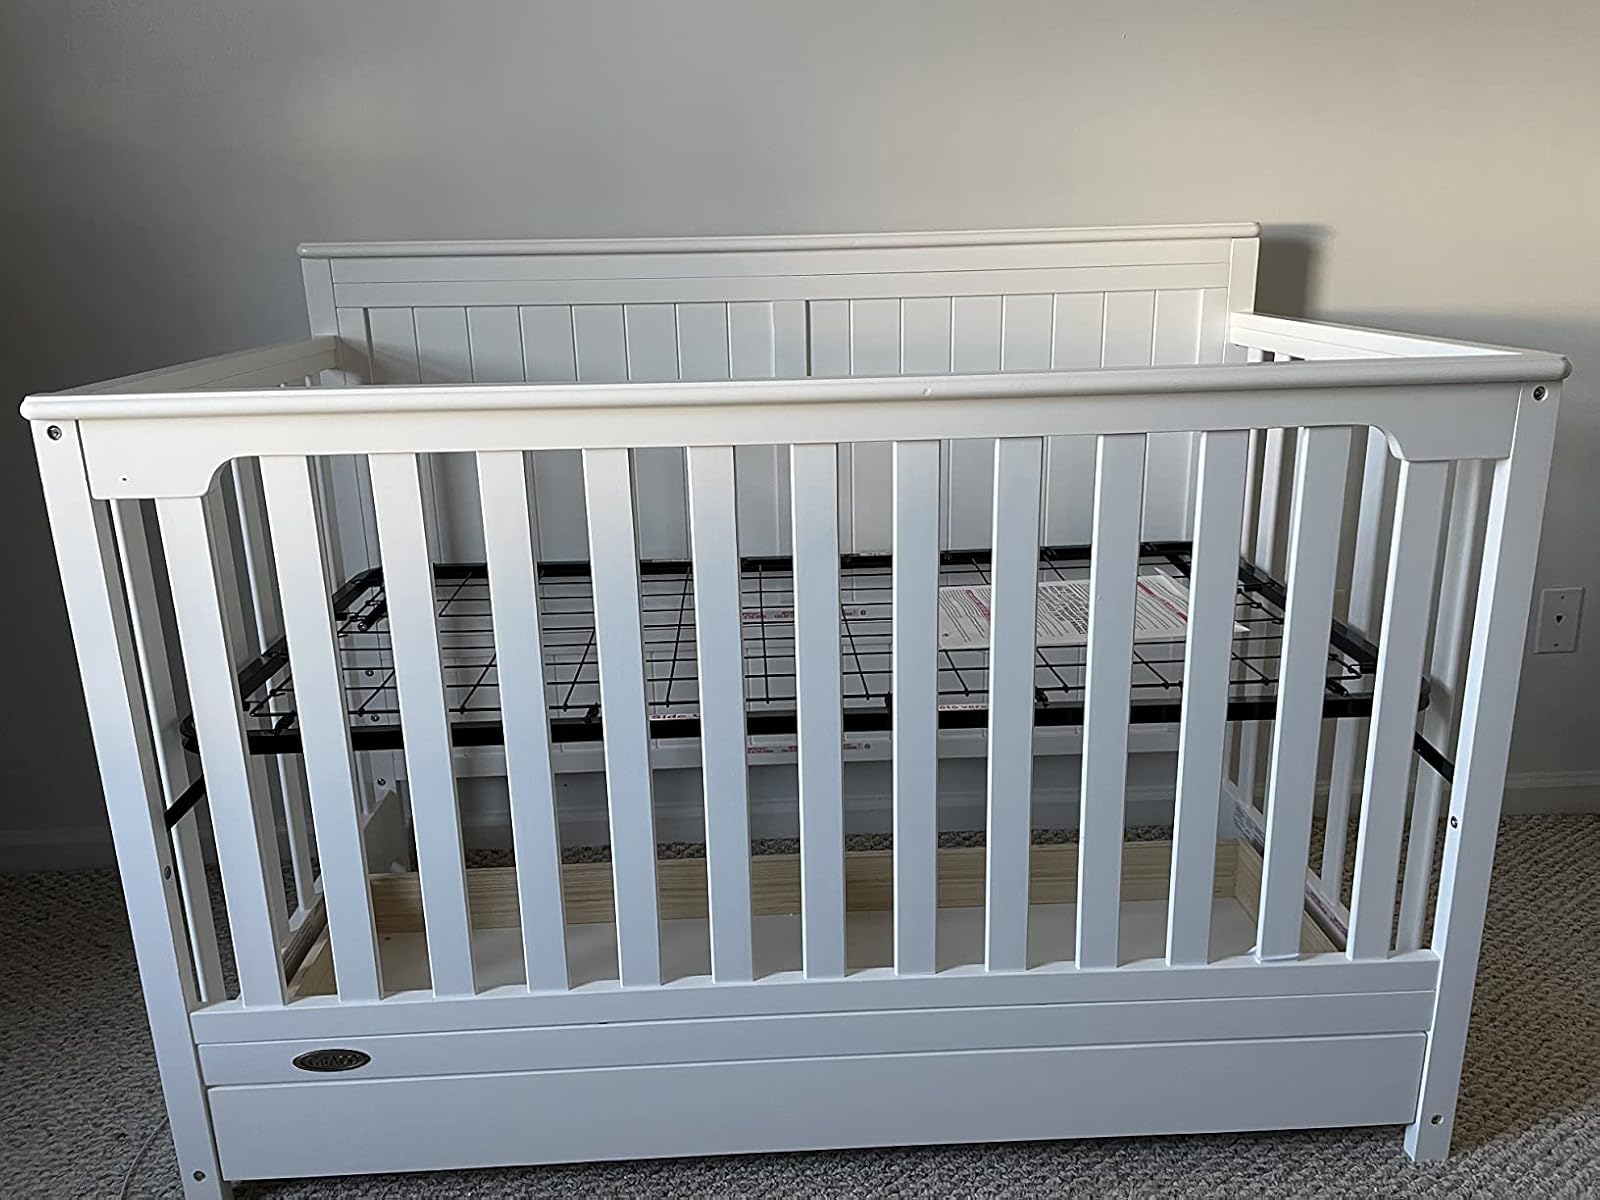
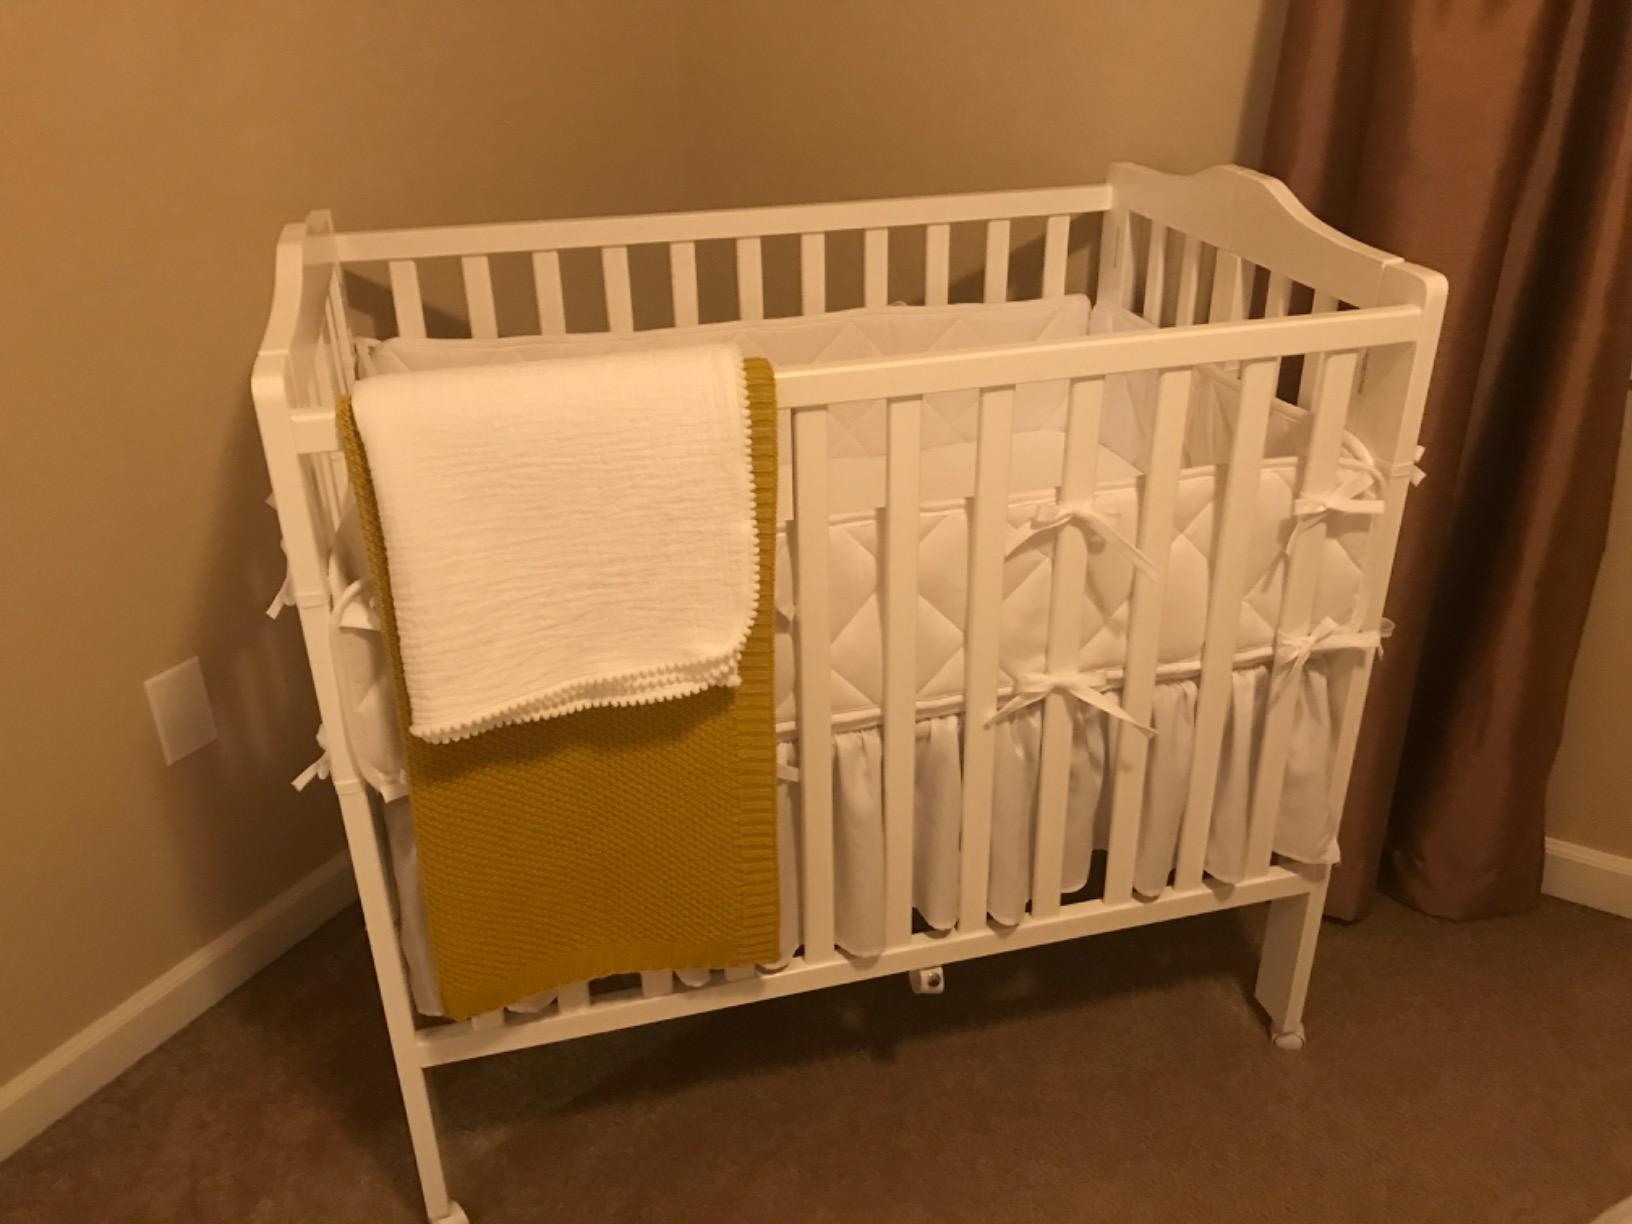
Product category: products_crib
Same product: no